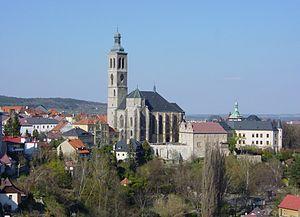
Kutná Hora est une ville de la région de Bohême centrale, en Tchéquie, et le chef-lieu du district de Kutná Hora. Sa population s'élevait à 20 653 habitants en 2020.